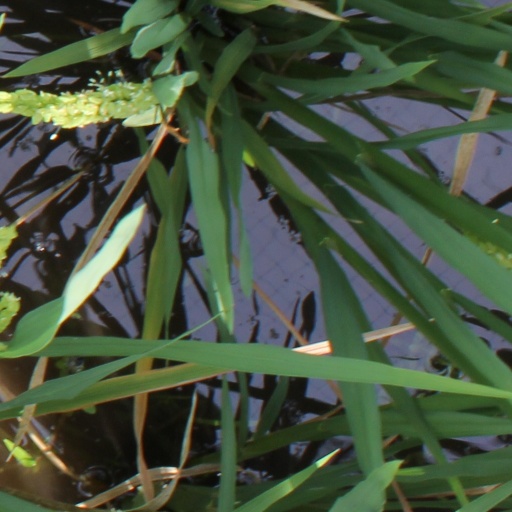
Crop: rice